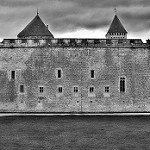
Label: B & W